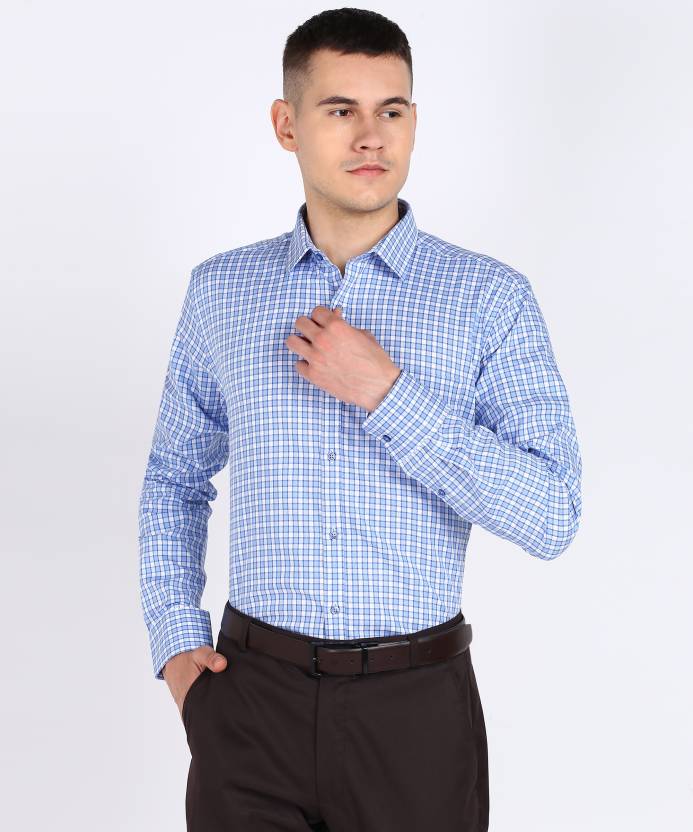
Product: Men Slim Fit Checkered Formal Shirt
Price: ₹1,035
Colors: Blue
Pattern: Checkered